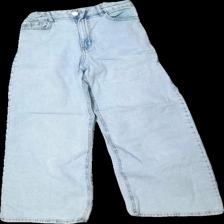
View: front
Type: Jeans
Category: Ladies
Brand: Not in the list
Colors: Blue
Material: 100% Cotton
Cut: Loose
Size: 152
Season: All
Trend: Denim
Stains: Minor
Damage: stained
Damage location: middle right
Price range: 50-100
Recommended usage: Reuse
Description: Blue wide jeans